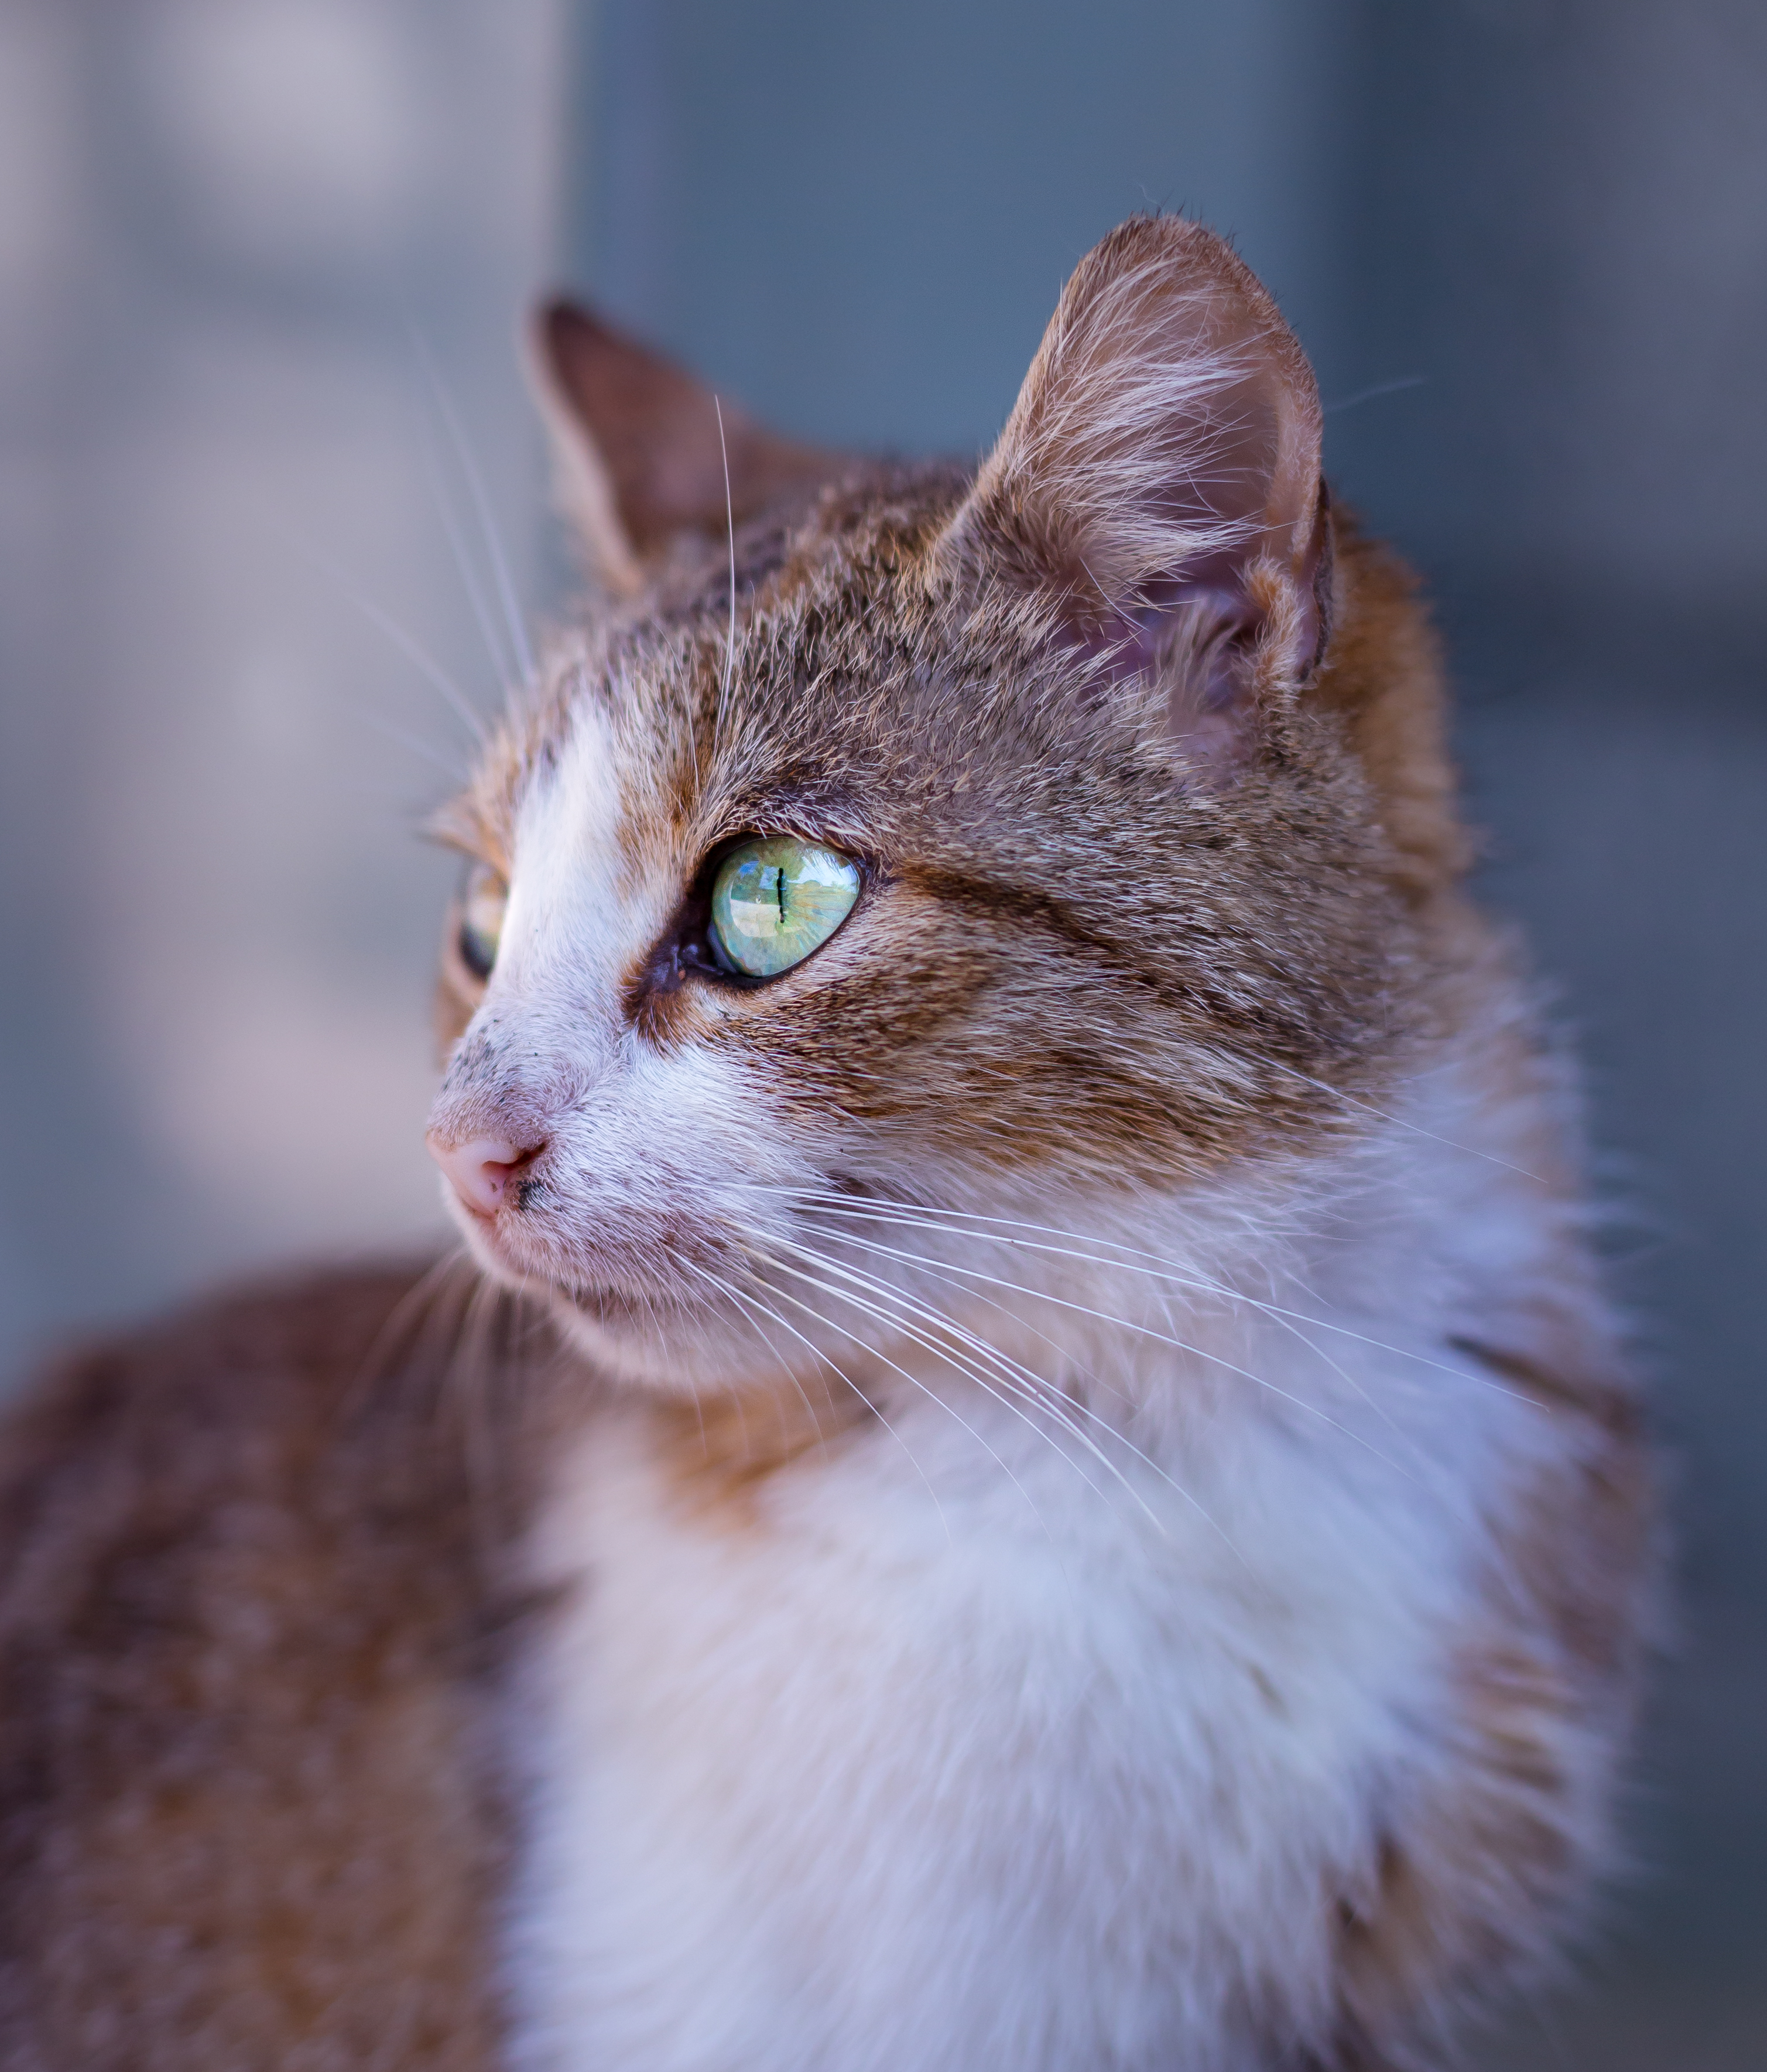
animal, cute, pet, kitten, cat, feline, mammal, fauna, close up, nose, whiskers, skin, vertebrate, tabby cat, european shorthair, wild cat, small to medium sized cats, cat like mammal, carnivoran, domestic short haired cat